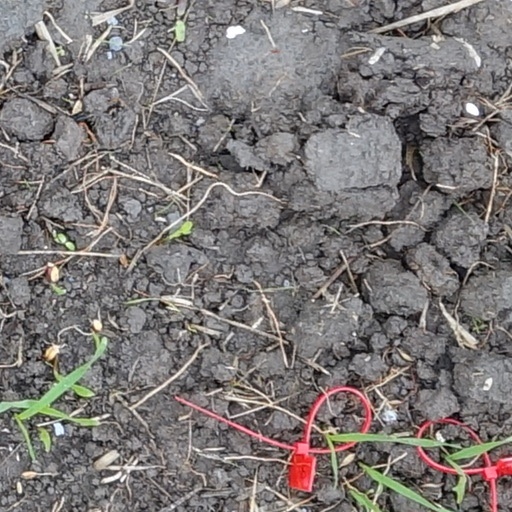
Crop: wheat